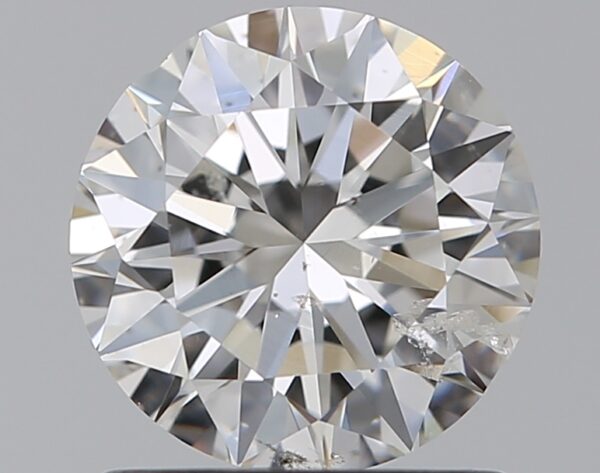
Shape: round
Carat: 1
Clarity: SI2
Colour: G
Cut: VG
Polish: EX
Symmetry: EX
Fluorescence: N
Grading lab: GIA
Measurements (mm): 6.3 x 6.35 x 3.94